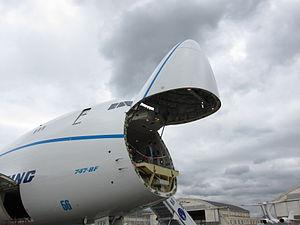
La porte avant de l’appareil long-courrier Boeing 747-8F, montrée ouverte lors de l’exposition du Bourget 2011. La porte cargo avant de la soute, également ouverte, est visible en bas à gauche de la photo.